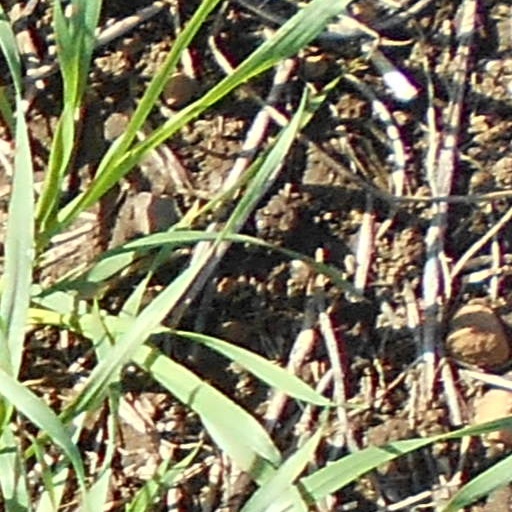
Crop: wheat